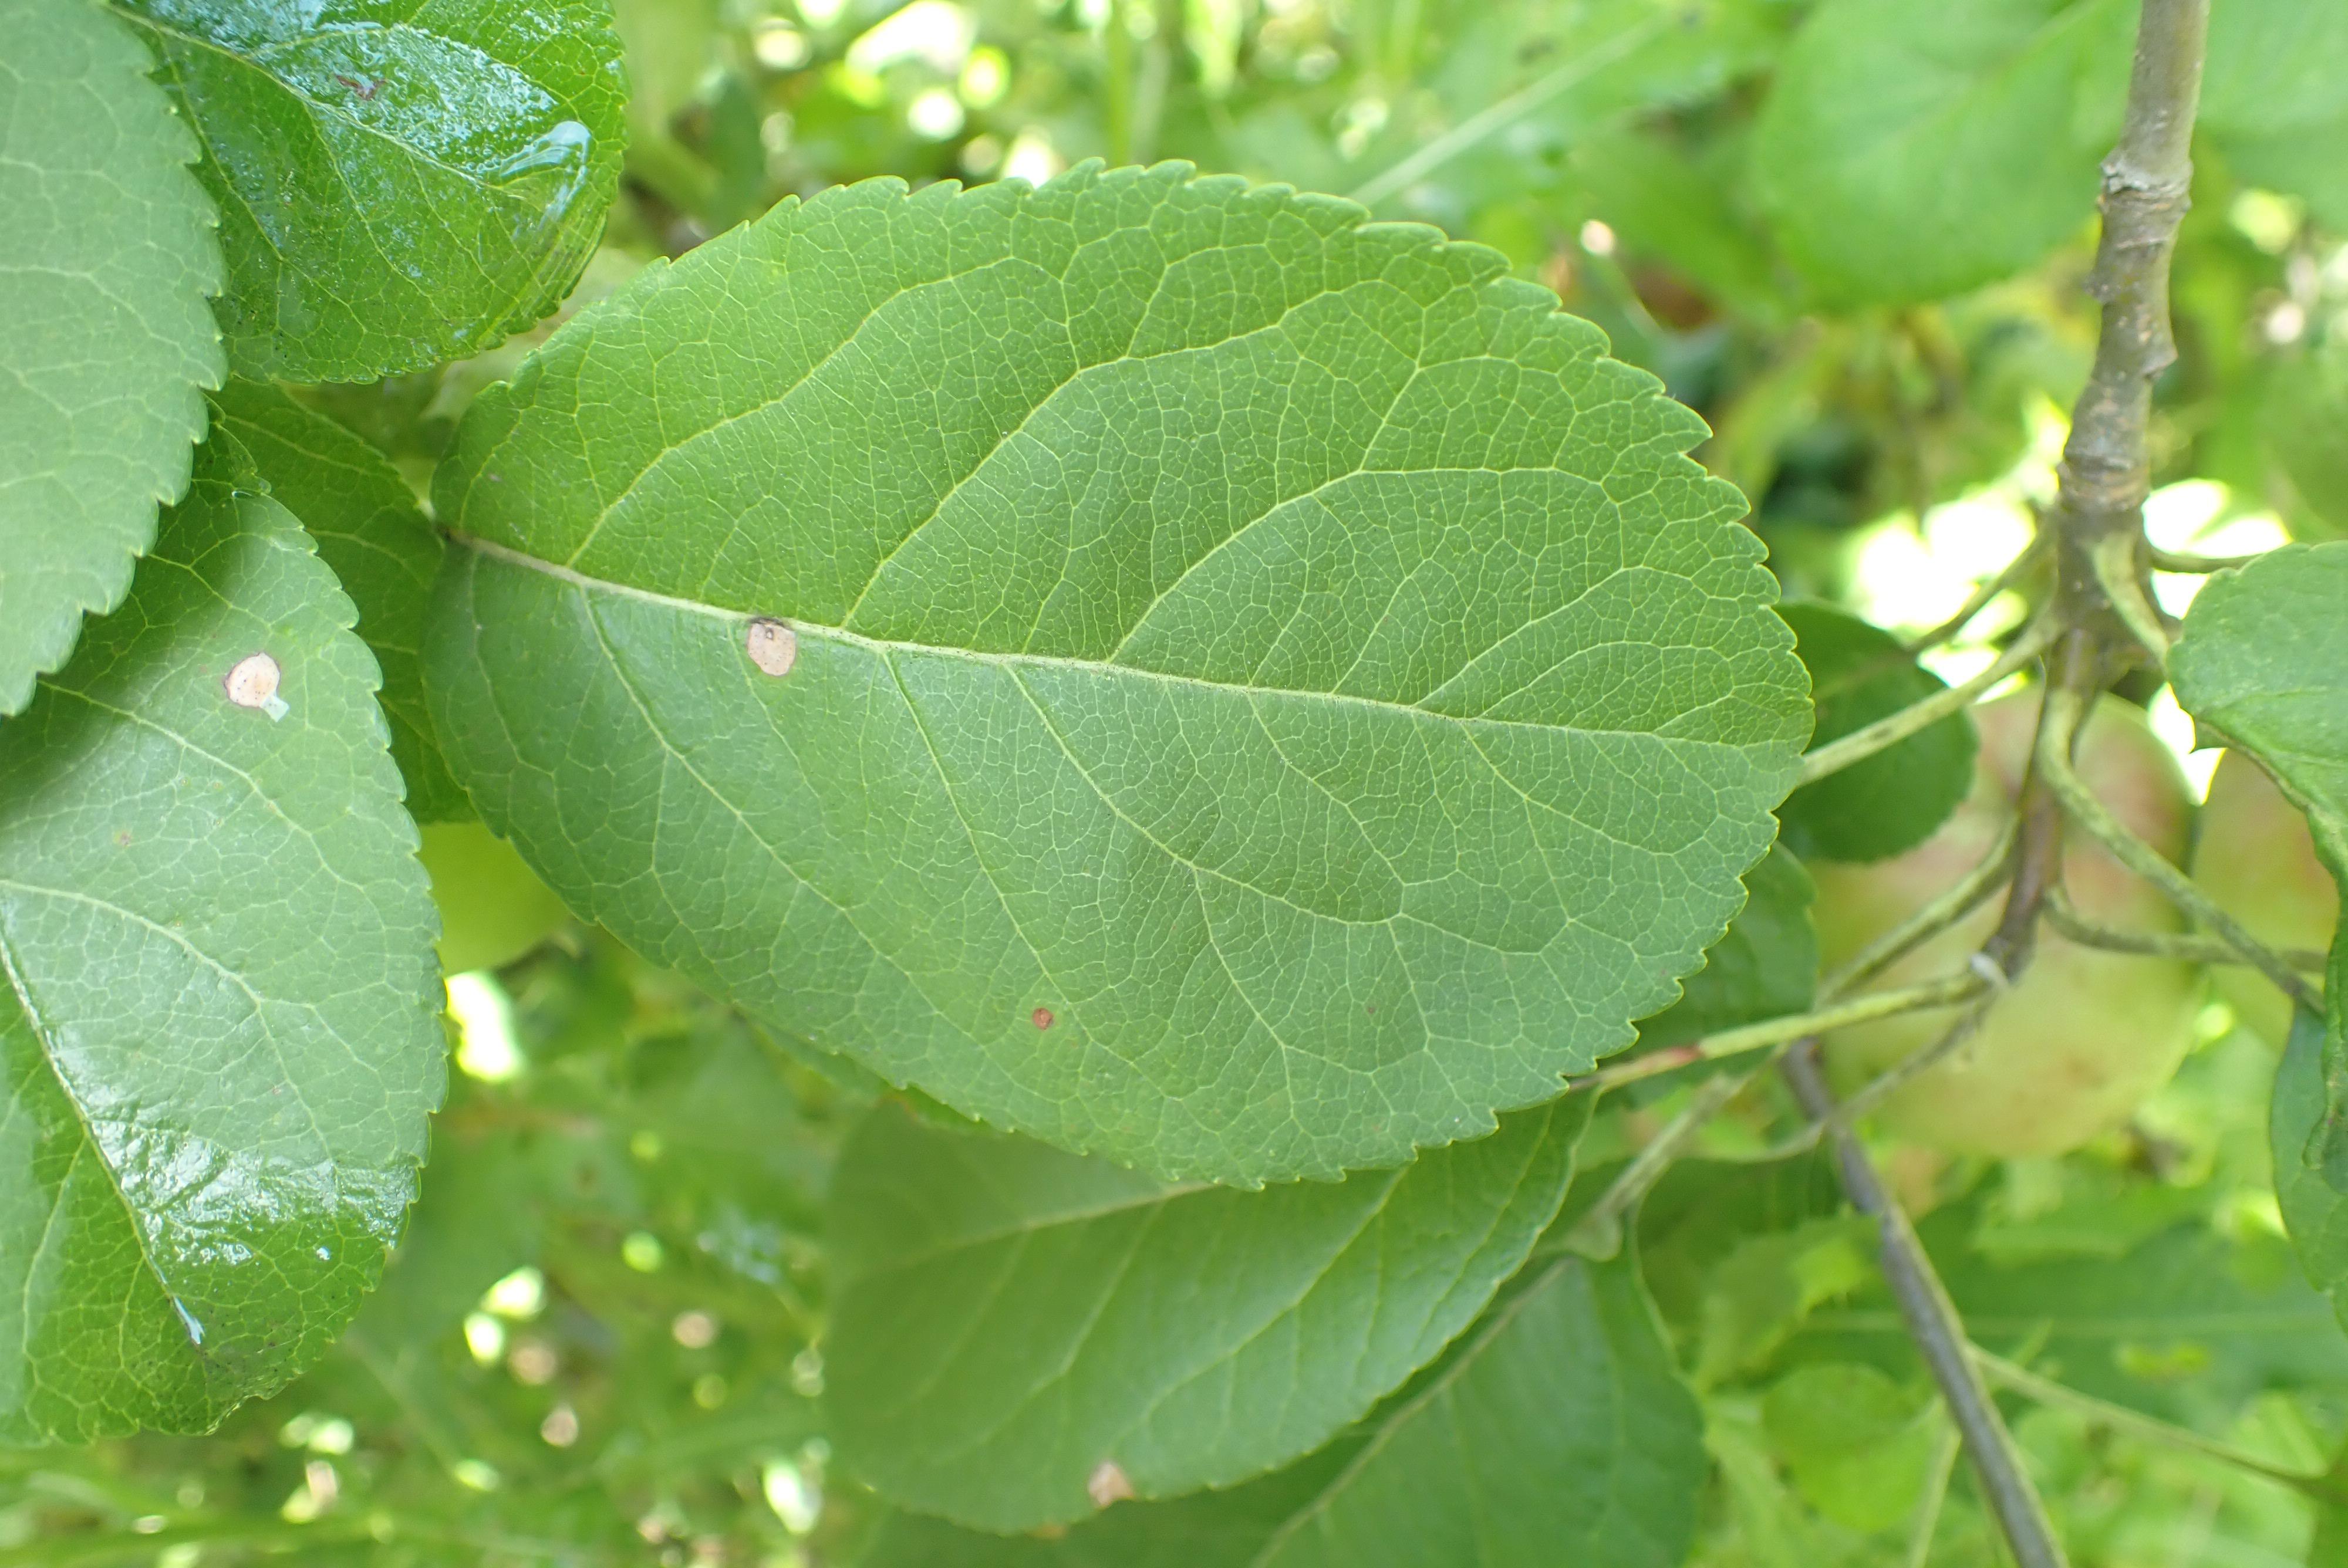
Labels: frog_eye_leaf_spot